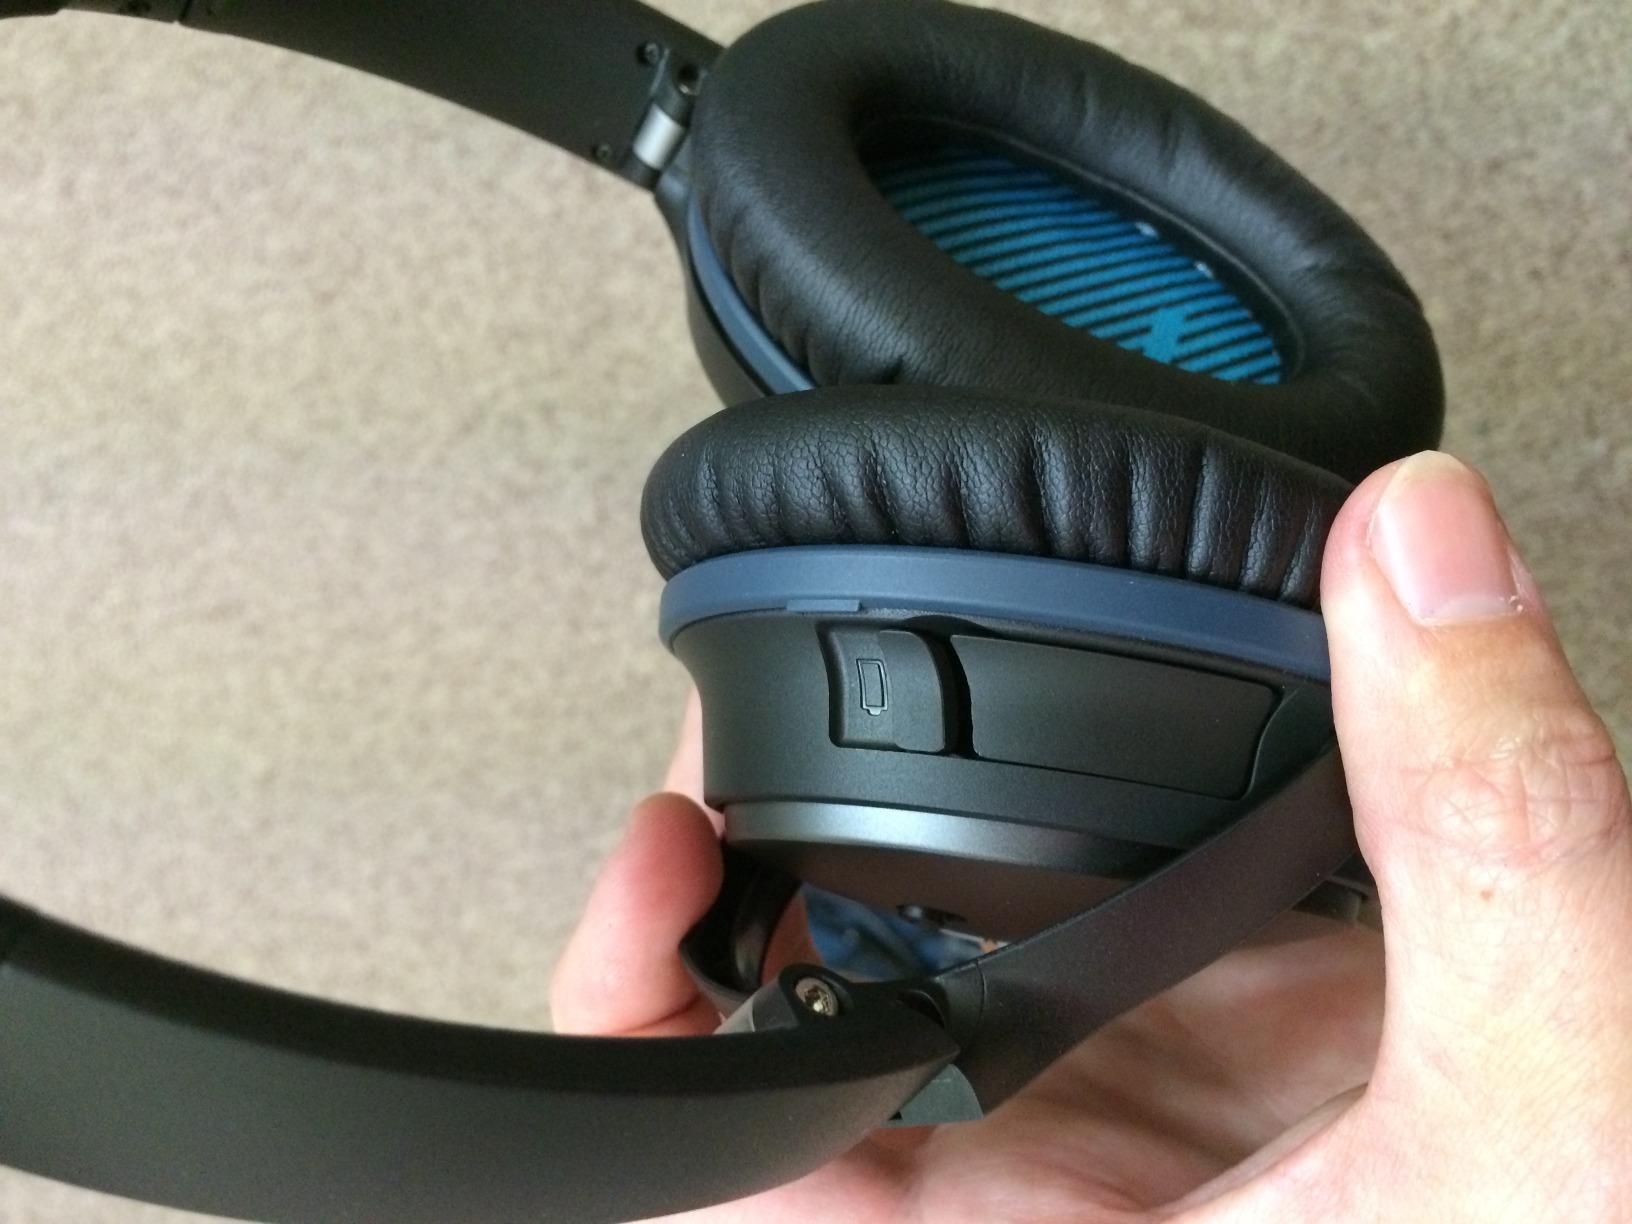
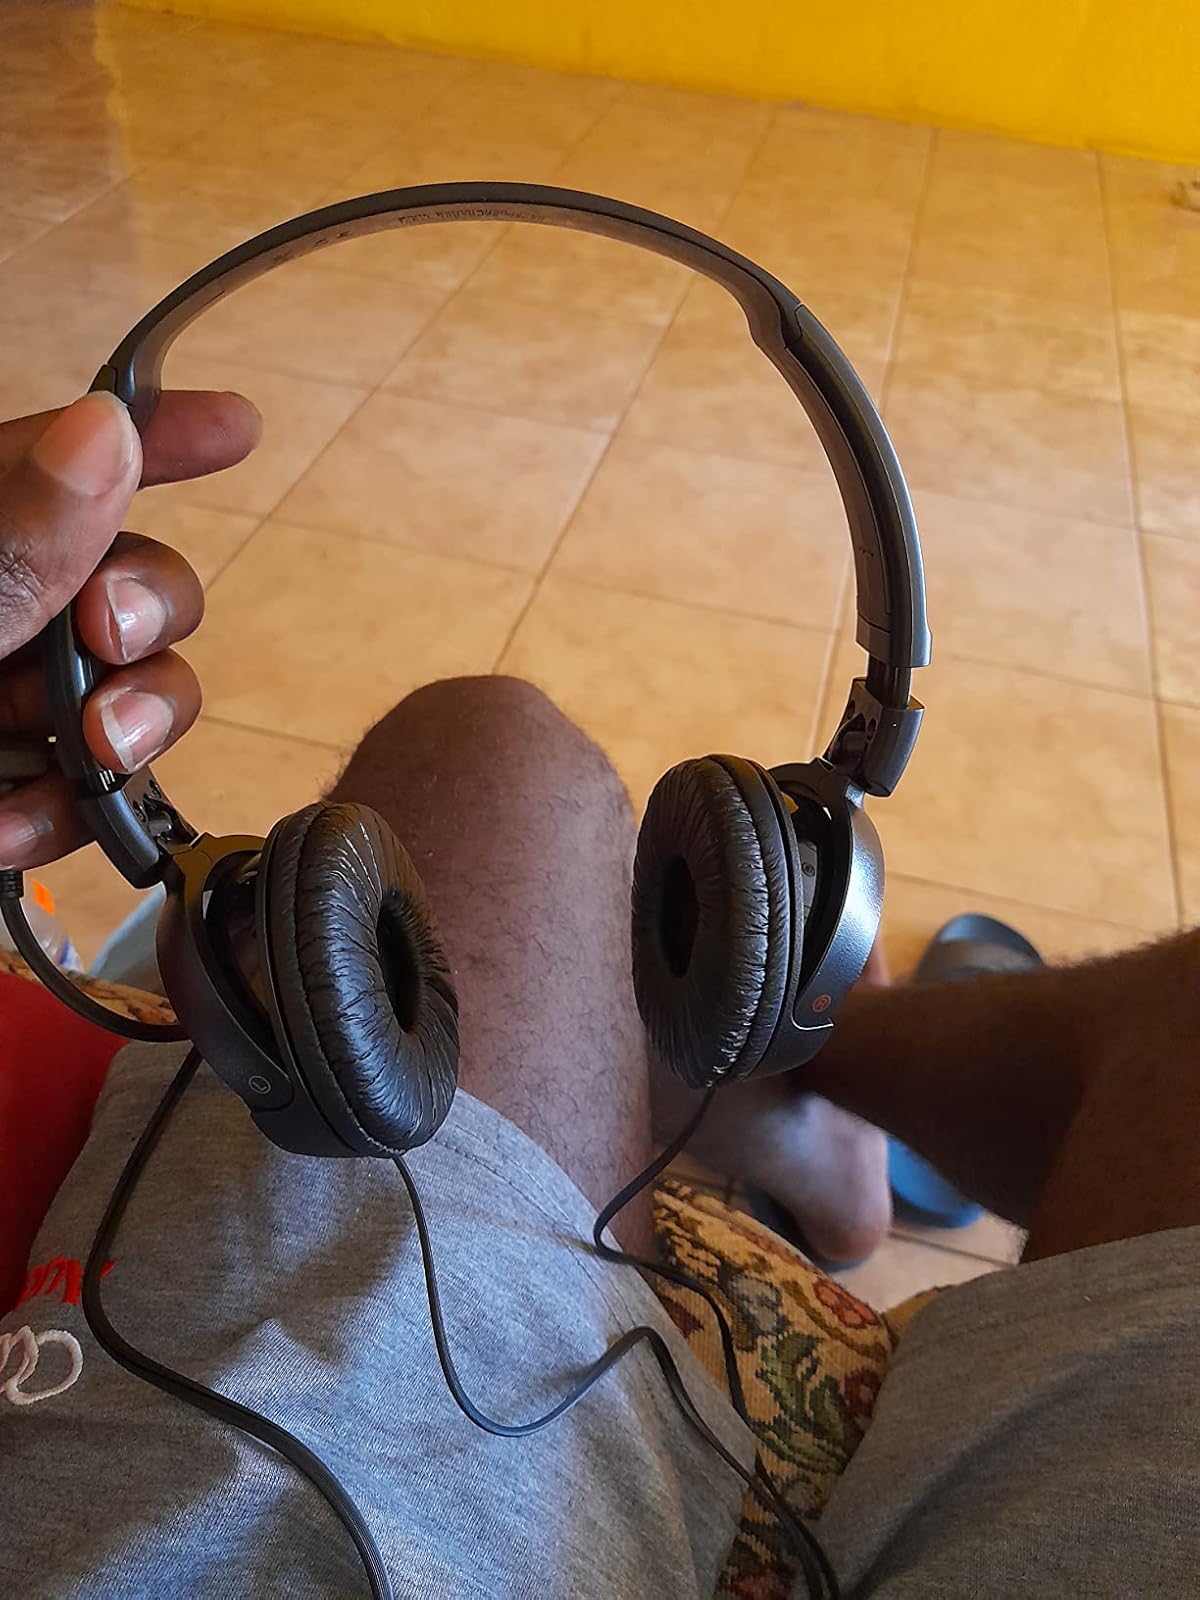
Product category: headphones
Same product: no